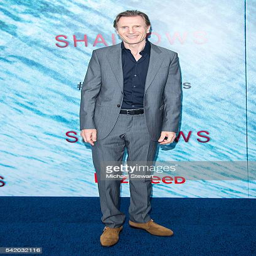
actor attends world premiere at theater